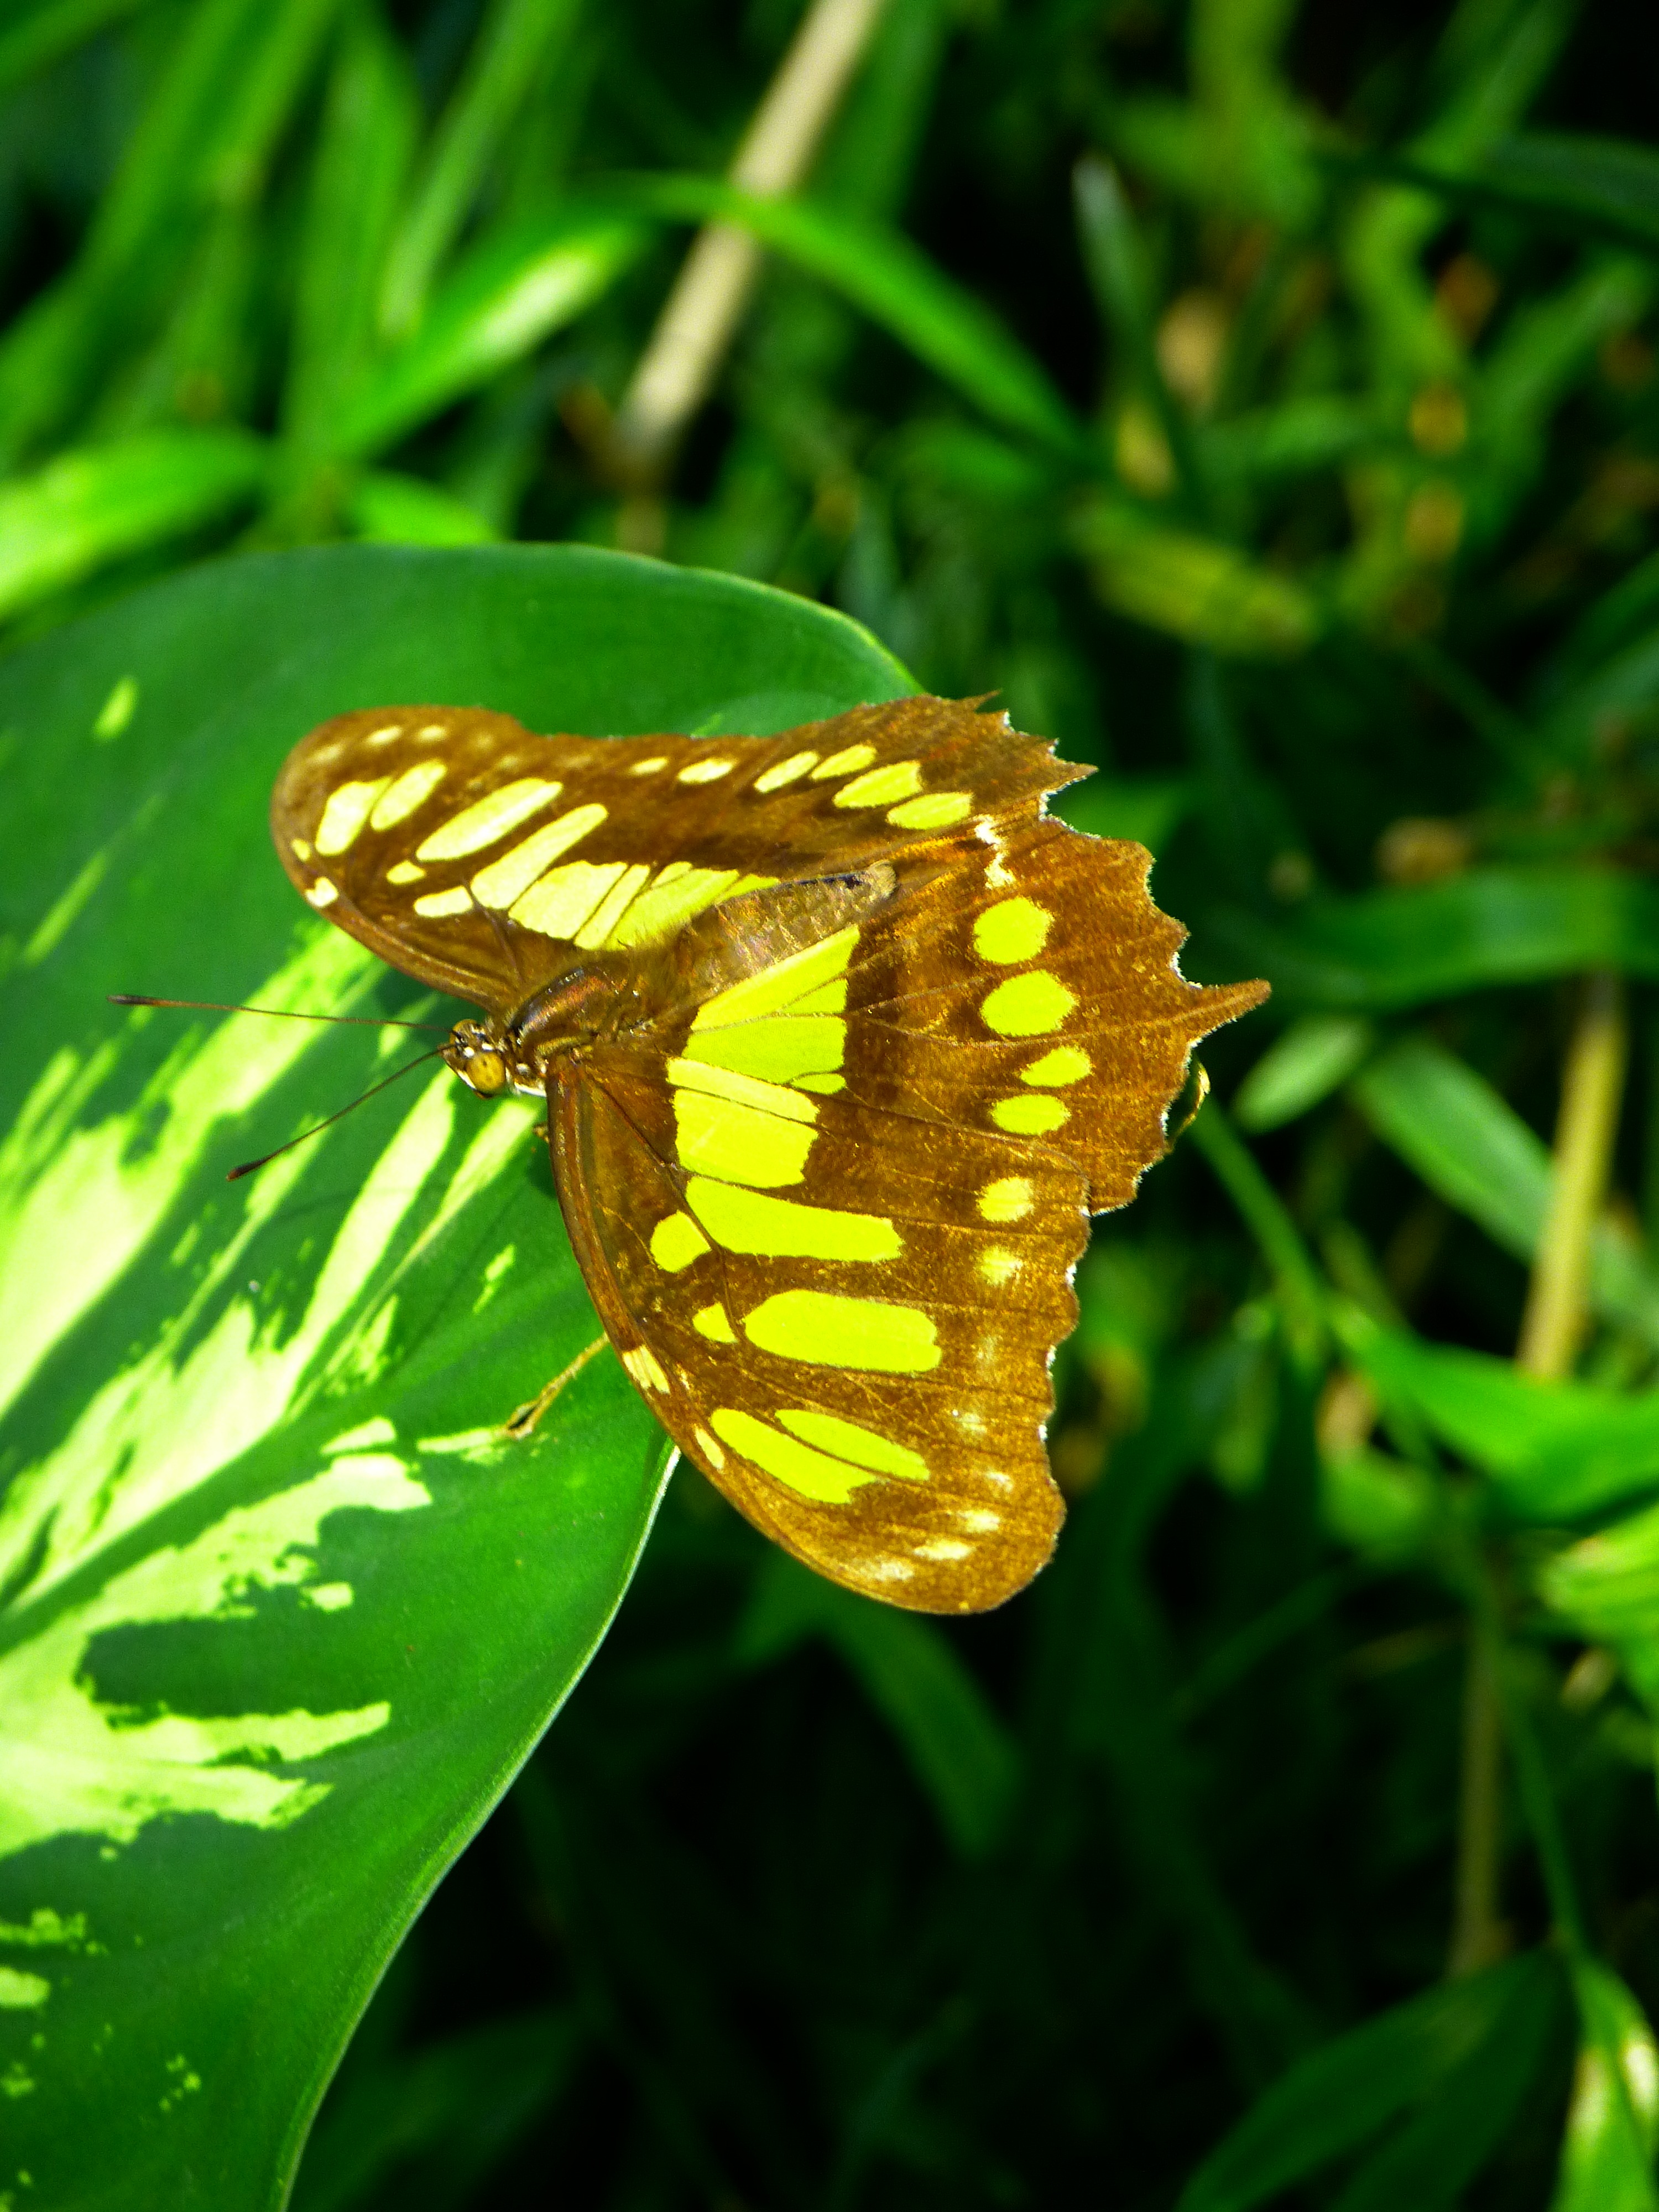
grass, leaf, flower, animal, fly, green, insect, botany, butterfly, yellow, flora, fauna, invertebrate, close up, monarch butterfly, nectar, nymphalidae, malachite, macro photography, arthropod, edelfalter, pollinator, malachite butterfly, moths and butterflies, lycaenid, colias, siproeta stelenes, nymphalis butterfly, papilio butterfly, papilio dhiman, victorina butterfly, bamboo page